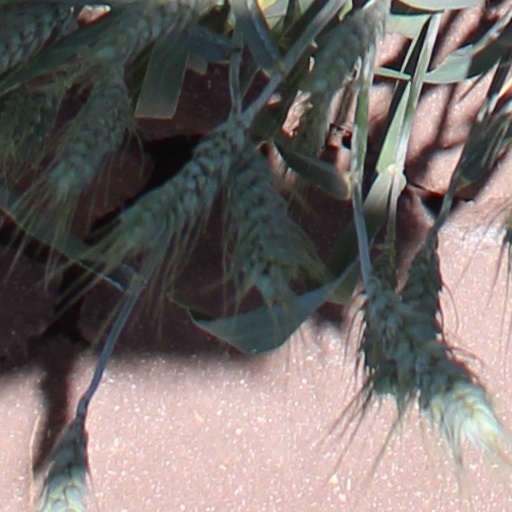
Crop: wheat